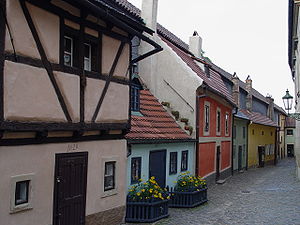
Prags borg / Seværdigheder
Den Gyldne Gade
Prags borg ligger på et højdedrag tæt ved Vltava i Prag. Borgen befinder sig nordvest for bydelen Malá Strana og øst for Hradčany.